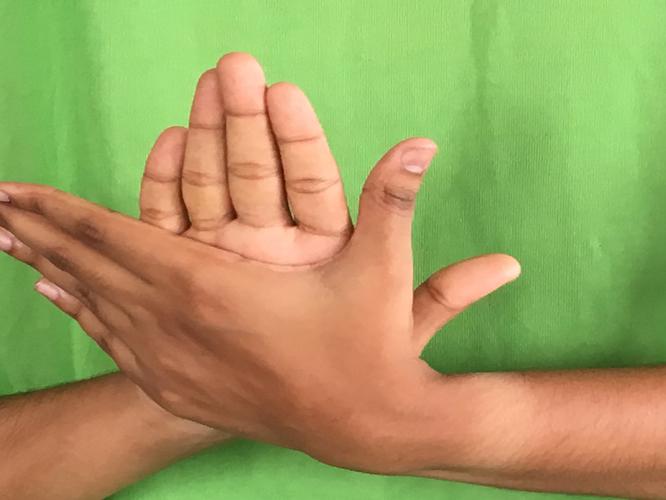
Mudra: Chakra
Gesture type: double_hand